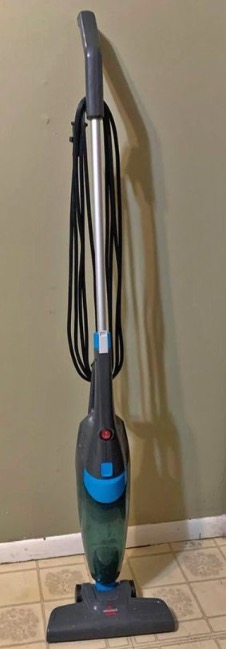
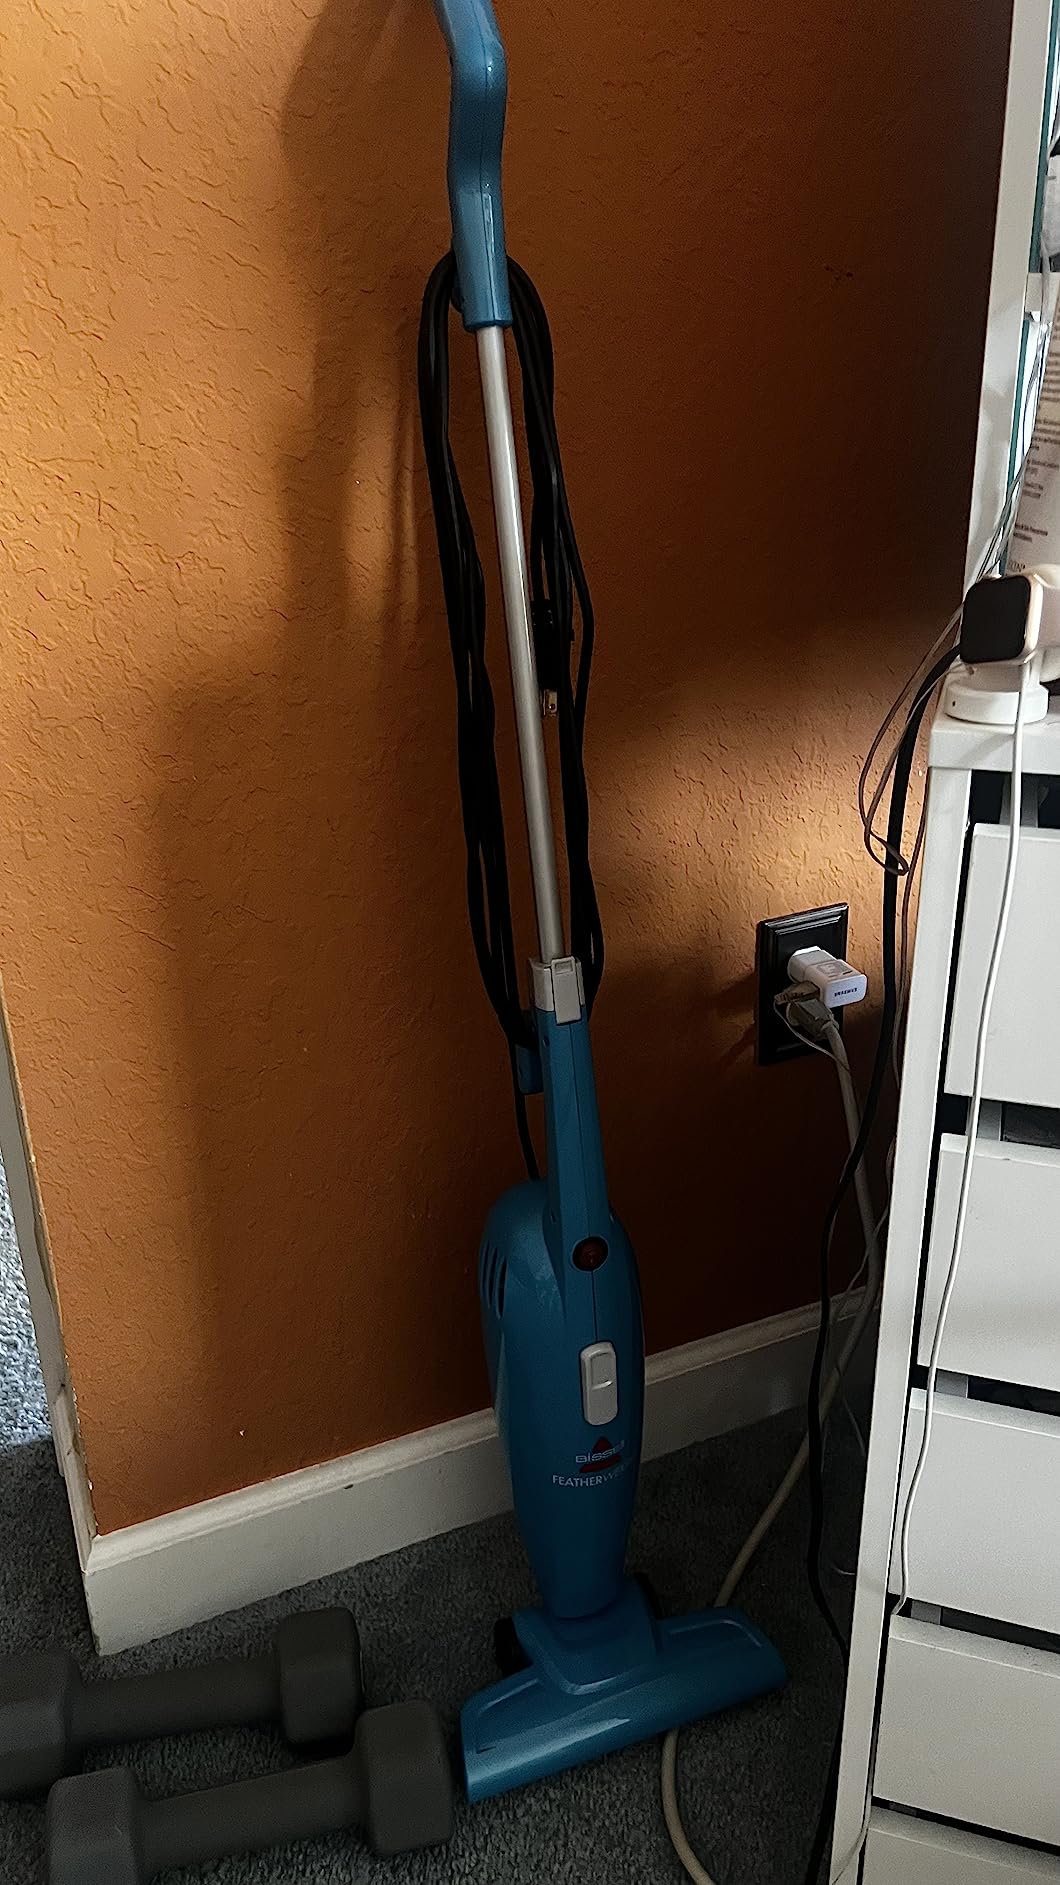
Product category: items_vacuum
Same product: no